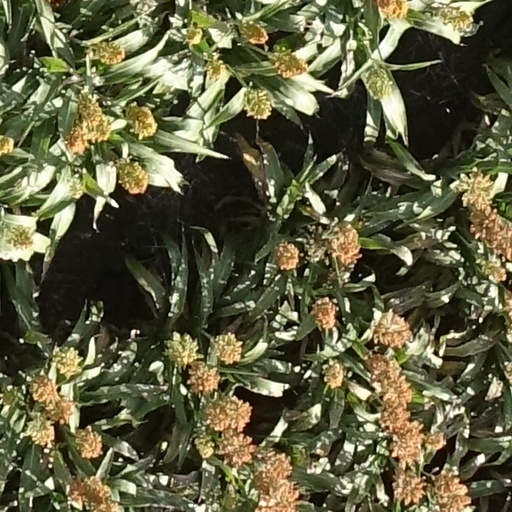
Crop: sorghum